List of video games featuring the X-Men

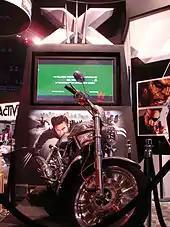
An X-Men booth at the 2006 Electronic Entertainment Expo, promoting ""

The X-Men are a fictional superhero team in Marvel Comics' Marvel Universe. The group debuted in 1963 in an eponymous comic book series. Beginning in 1989, the characters appeared in video game adaptations for home consoles, handheld game consoles, arcades, and personal computers. An earlier game was planned for home computers in 1985, but the developer went out of business before its launch. The first games were released on 8-bit home platforms, and the series expanded onto handheld consoles and arcades in the early 1990s. Most X-Men games, especially those released in the 2000s, were released on several platforms. Several companies have developed entries in the franchise, including Paragon Software, Software Creations, Konami, and Capcom. The titles are action games that pit the X-Men against Marvel supervillains, typically taking the form of beat 'em up and fighting games. Each game features different groupings of X-Men heroes and villains, and typically allows players to control multiple characters.